Margrethe Lendrop

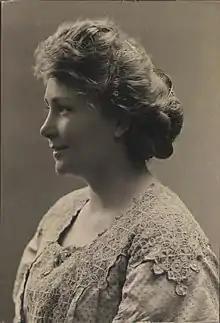
Margrethe Lendrop

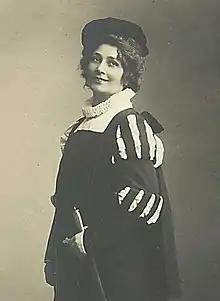
Margrethe Lendrop in "Faust"

Anna Margrethe Lendrop née Boeck (1873–1920) was a Danish operatic soprano who performed at the Royal Danish Theatre from 1898 to 1919. She is remembered above all for her title role in "Carmen" which she performed a total of 131 times.